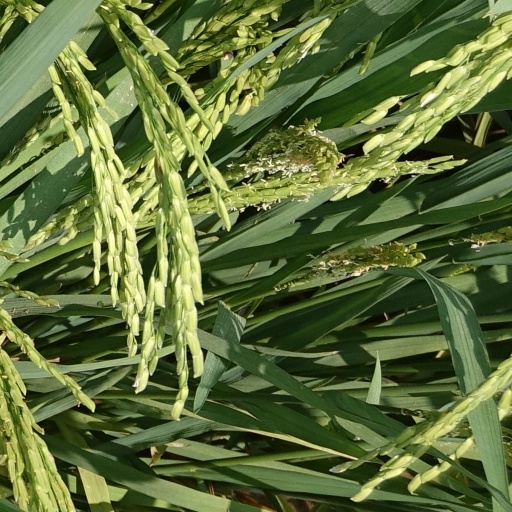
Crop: rice